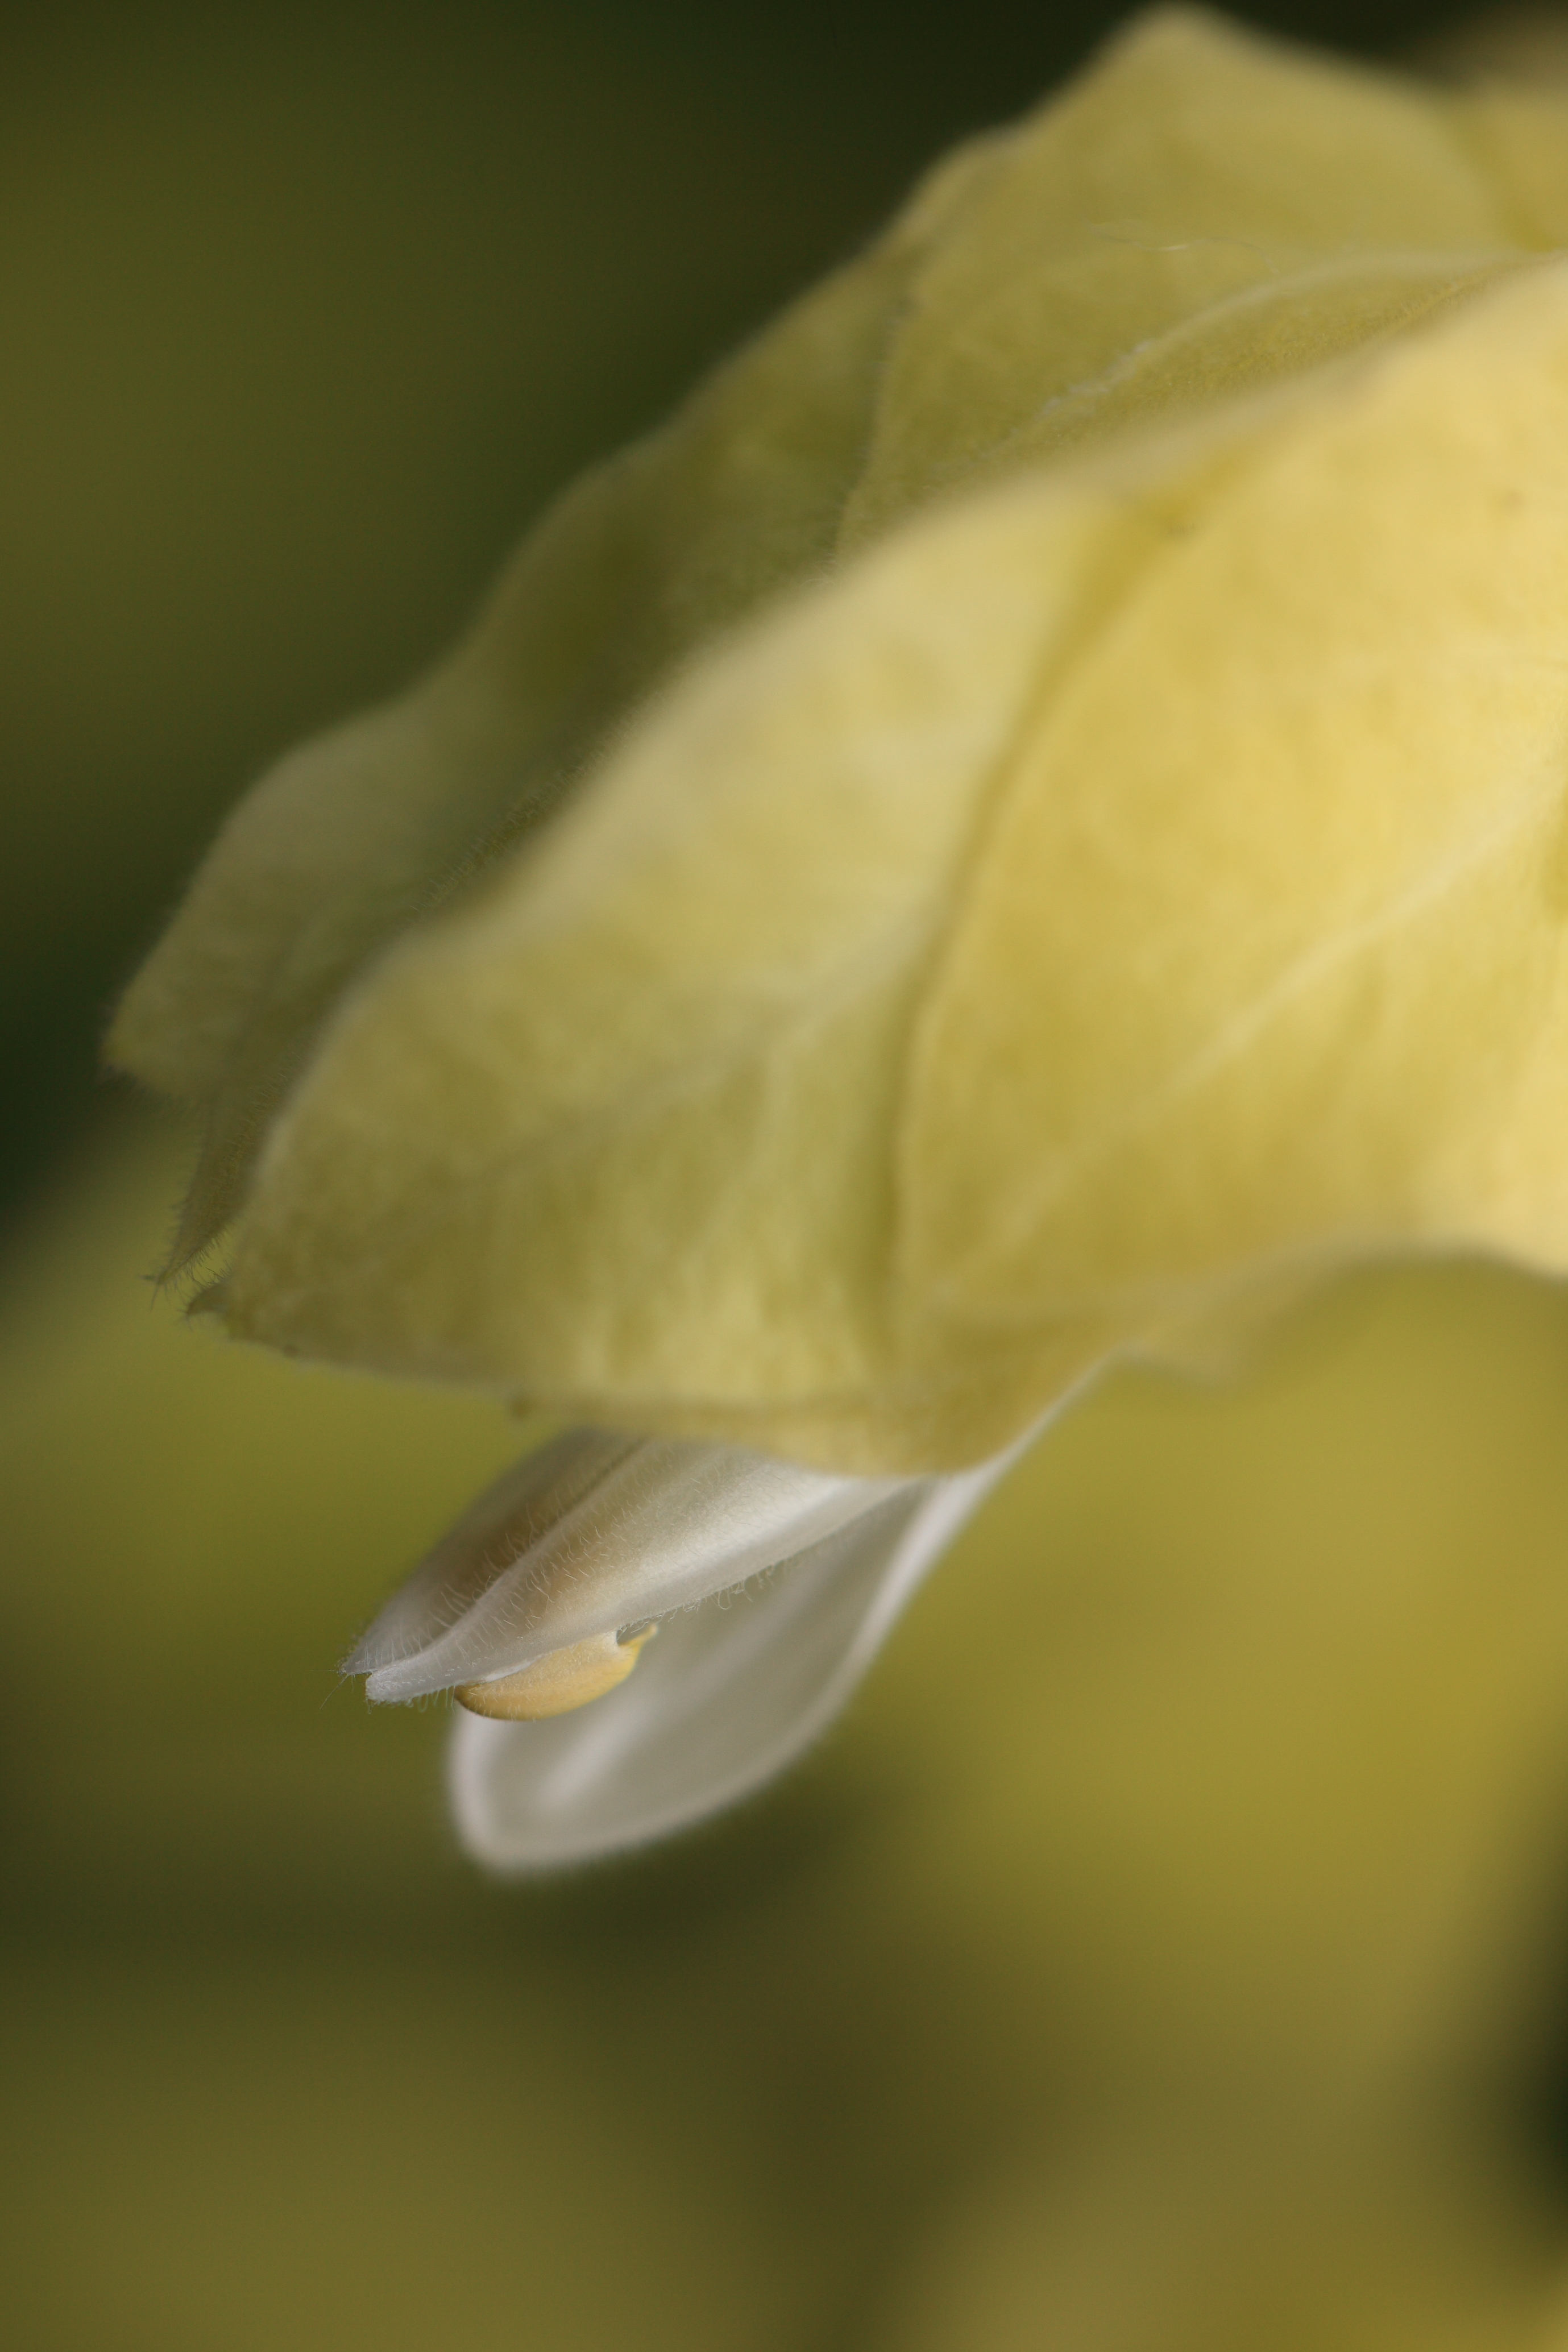
plant, white, photography, sunlight, leaf, flower, petal, green, high, macro, yellow, flora, shrimp, close up, queen, 5d, hires, markii, hi, res, resolution, arum, macro photography, guttata, beloperone, flowering plant, plant stem, land plant